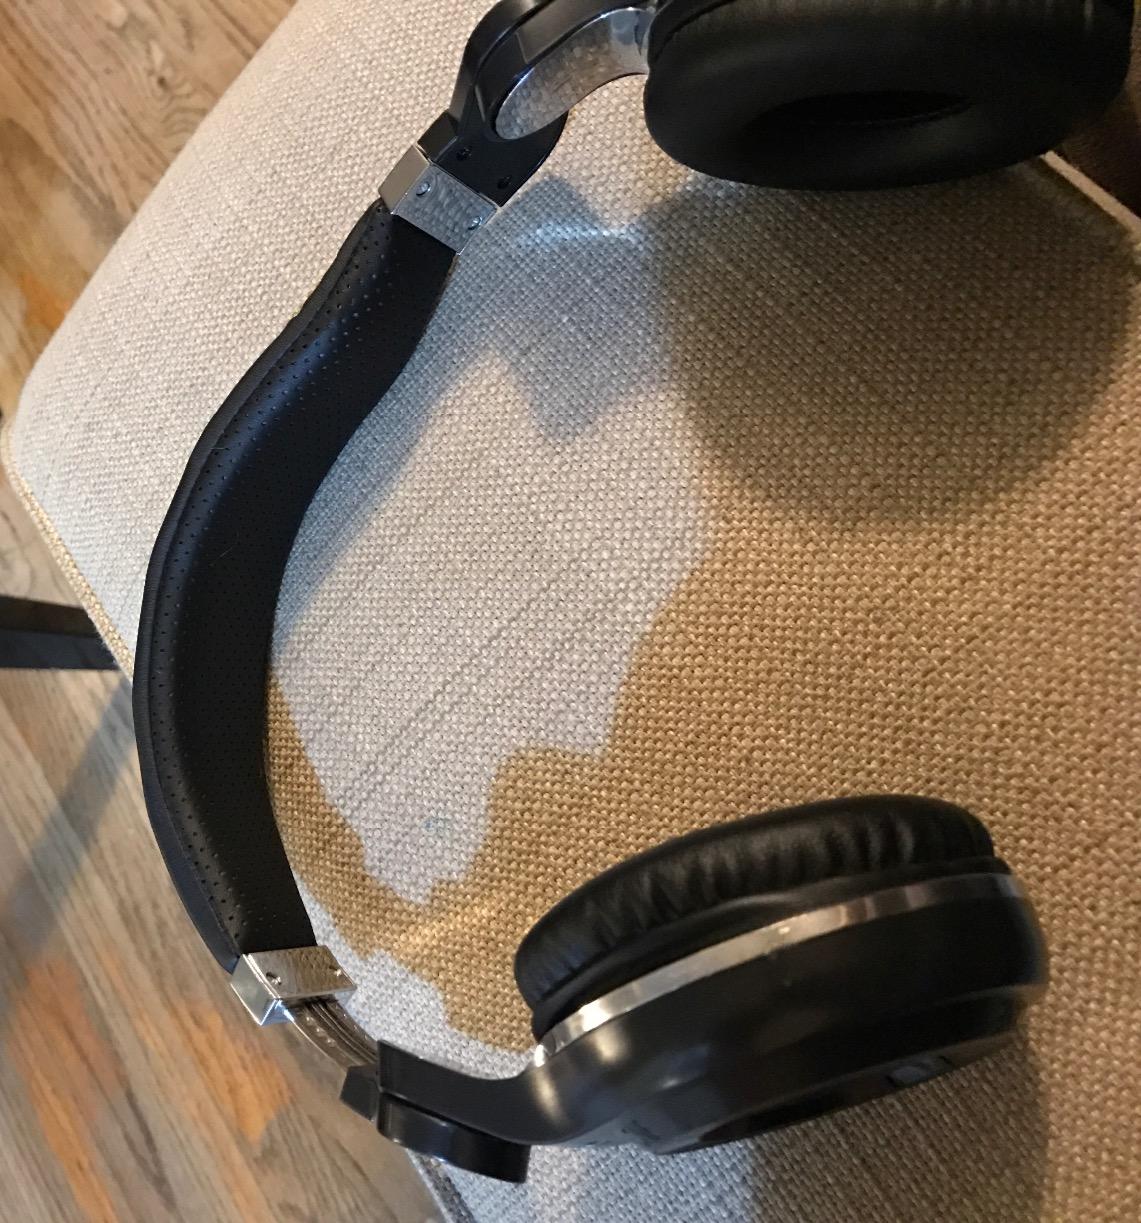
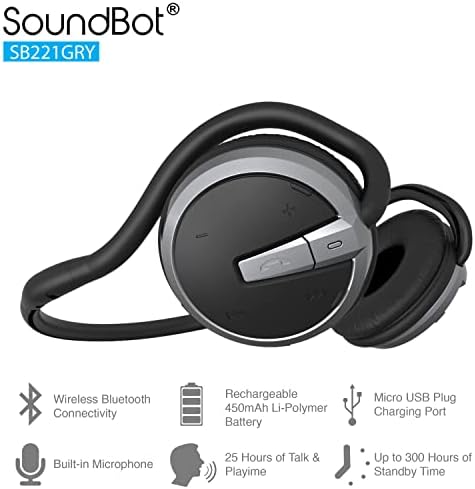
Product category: headphones
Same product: no